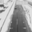
Label: road